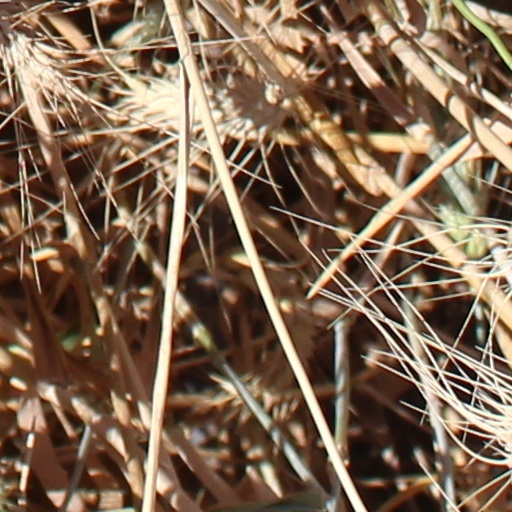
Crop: wheat